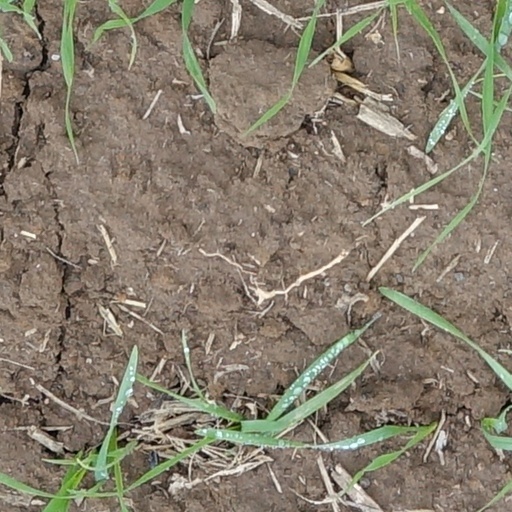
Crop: wheat